Juan Sáenz-Díez García

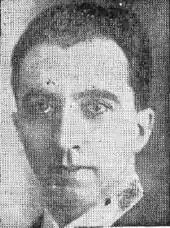
Valiente (earlier photo)

In the late 1940s Sáenz-Díez remained member of the rather inactive Carlist leadership, in 1947 nominated to the first post-war Consejo Nacional and taking part in meager party initiatives, also abroad. When in the early 1950s Manuel Fal commenced a project of launching a semi-official national Carlist daily, due to his business position Sáenz-Díez was entrusted with bringing it to a successful end. Since 1951 he set sights on "Informaciones", an ailing Madrid commercial newspaper; following some legal and financial maneuvering, in 1953 he purchased the daily. Formally his private property, it was left at disposal of and pursued its editorial line. Sáenz-Díez entered Consejo de Administración and brought new staff to the newspaper, transferring his old collaborator Goñi Aizpurúa from "El Correo Gallego" and attracting other professionals.